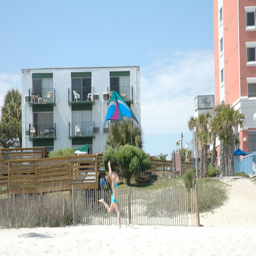
A girl flying a kite around hotels at the beach.
A somewhat blurry image of a lady in a bikini flying a kite.
A woman in a swimsuit runs near a residential area by the beach.
a female in a blue bathing suit a fence and some buildings
A child walking around in the sand and flying her kite.